Mont Blanc massif

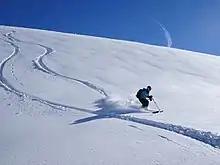
Powder skiing in Chamonix Mont Blanc

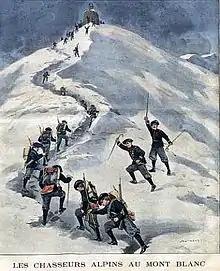
French alpine troops (Chasseurs Alpins) ascend to the summit of Mont Blanc. Illustration from Le Petit Journal, 1901.

In 1741, the "Chamouny" valley and its glaciers on the north side of the massif were discovered and written about by two aristocratic travelling Englishmen, named William Windham and Richard Pococke. The descriptions of their exploits were published across Europe, bringing the mountains of the Mont Blanc range to the attention of a wide audience for the first time. In 1760, Horace-Bénédict de Saussure offered a large financial prize to the first people who successfully ascended Mont Blanc. The summit was finally attained on 8 August 1786 by two Chamonix men, the guide Jacques Balmat and Dr. Michel Paccard. The decades that followed saw the gradual opening up of Chamonix to the world, as well as the rest of the Mont Blanc massif. The many published accounts of climbs and impressive sights amongst or around the mountain range attracted numerous wealthy and notable visitors, for whom a visit to marvel at the "Sea of Ice" (the Mer de Glace) became a fashionable thing to experience.